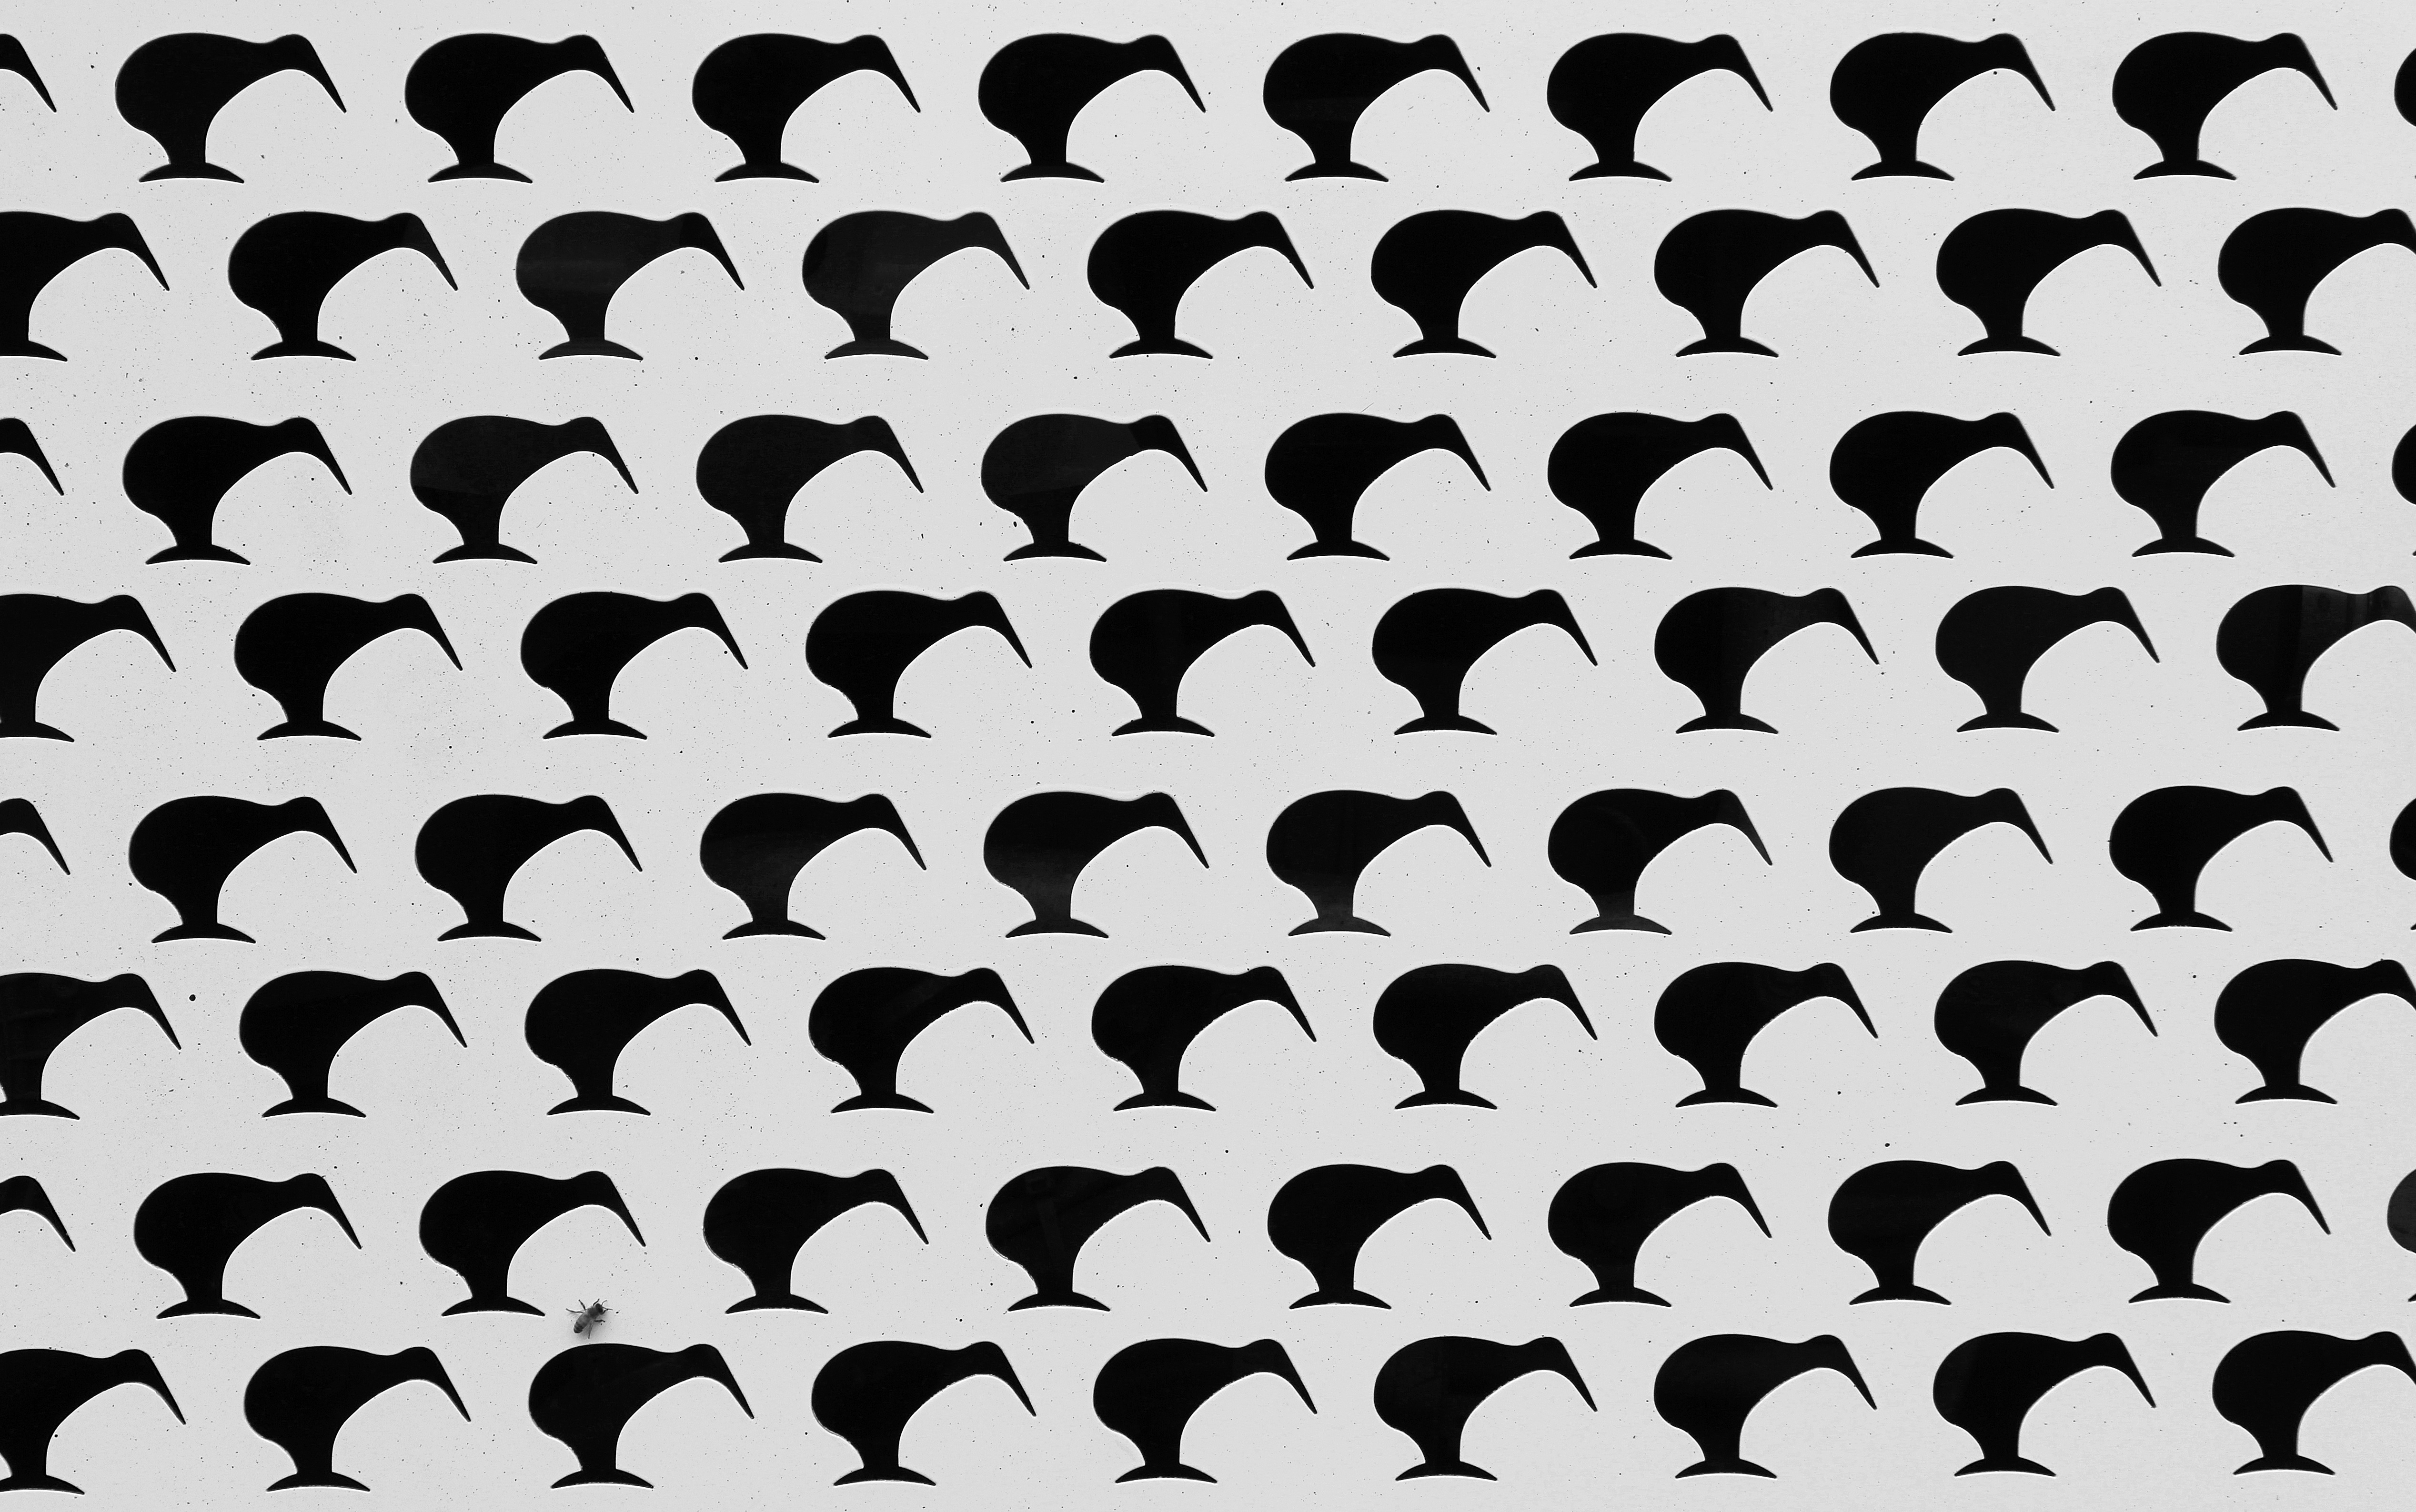
bird, wing, black and white, pattern, line, monochrome, circle, kiwi, font, design, logo, new zealand, funny, shape, monochrome photography, bus travel